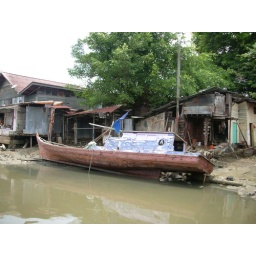
Cruising up the Melaka river. Looking into people's houses near the dirty river. Wonder if that boat is still used.